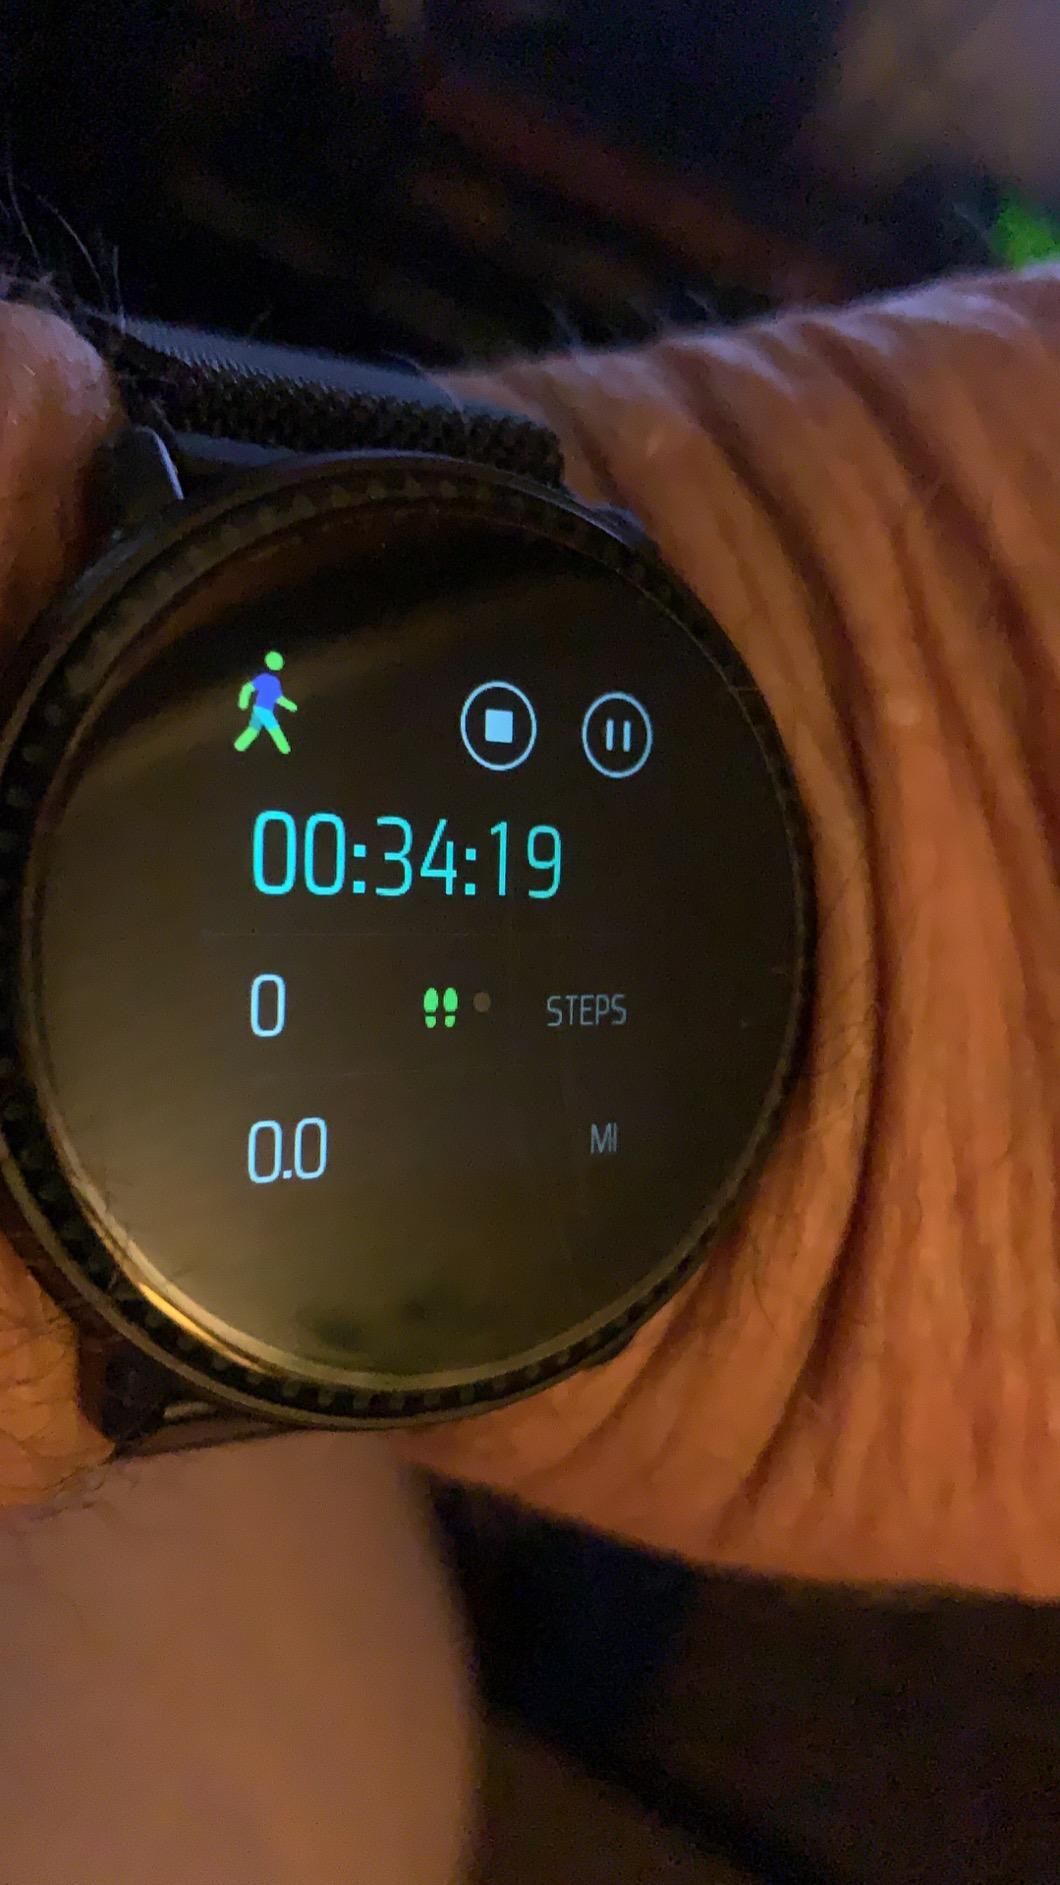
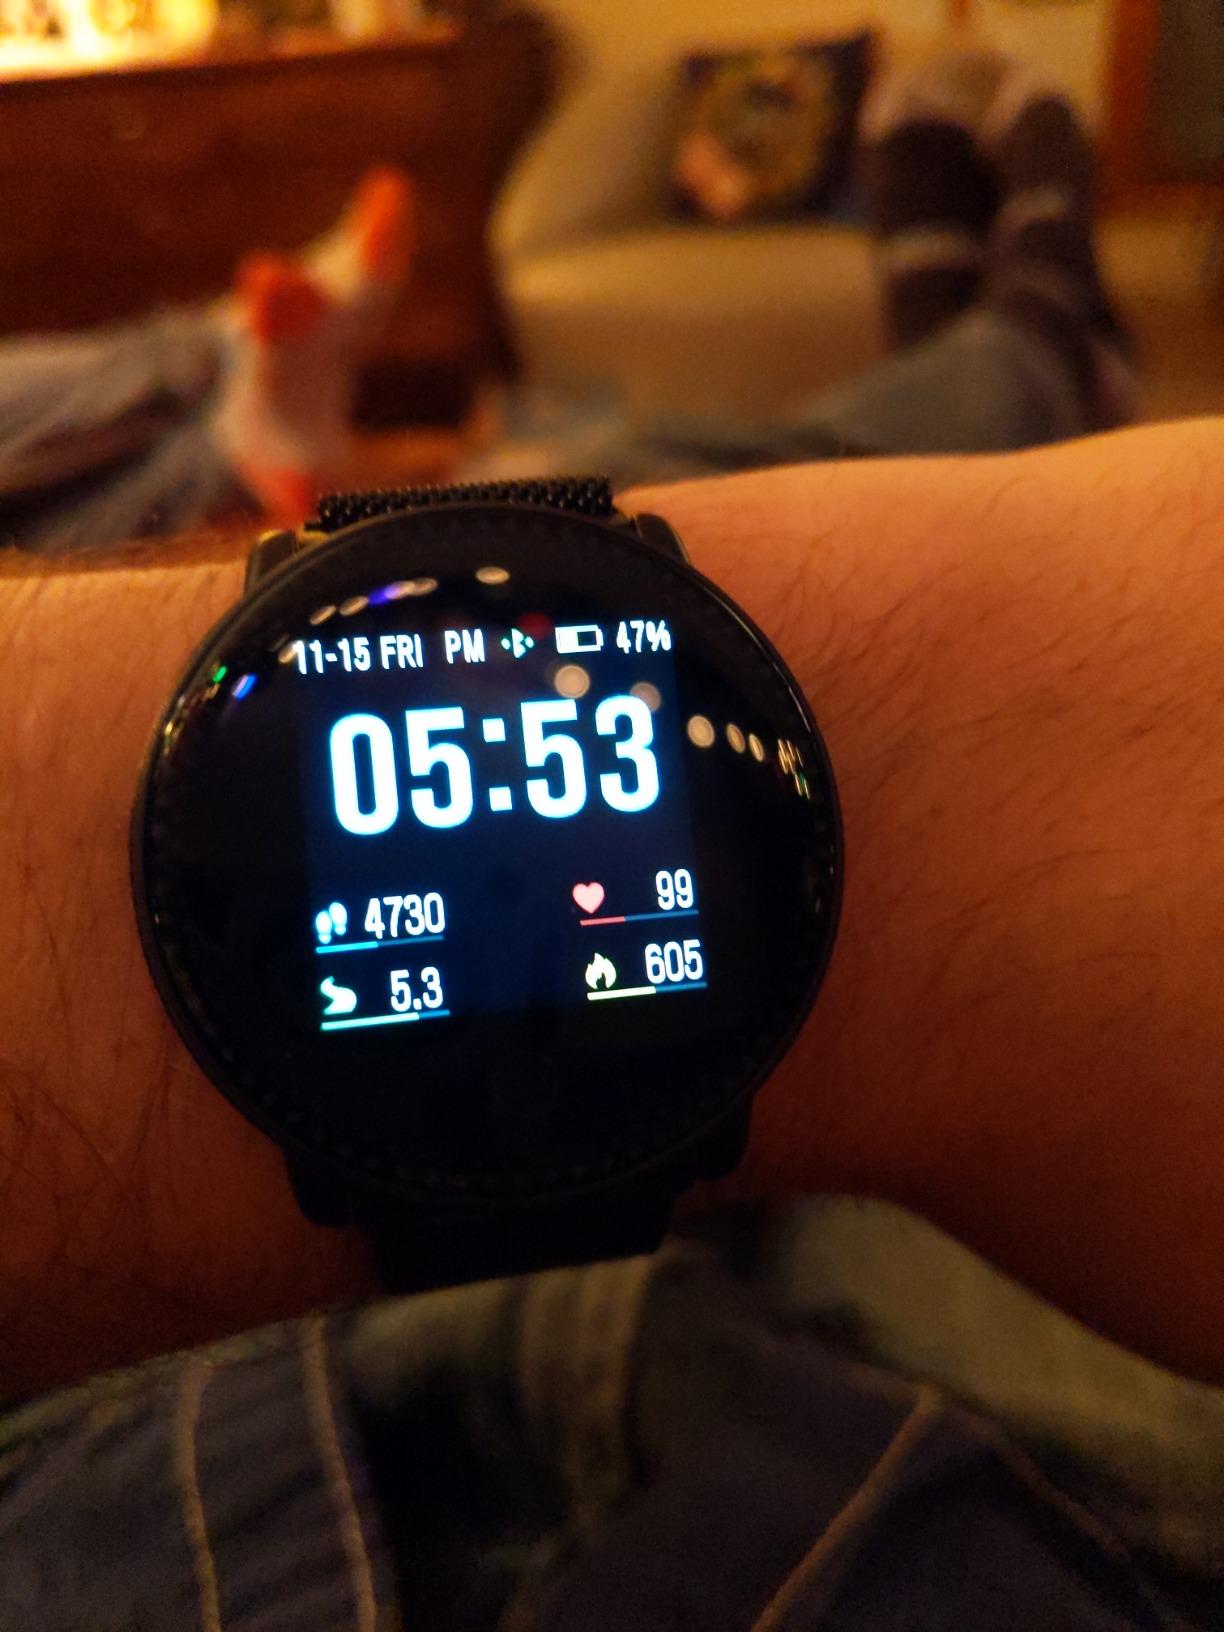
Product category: smartwatch
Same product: yes